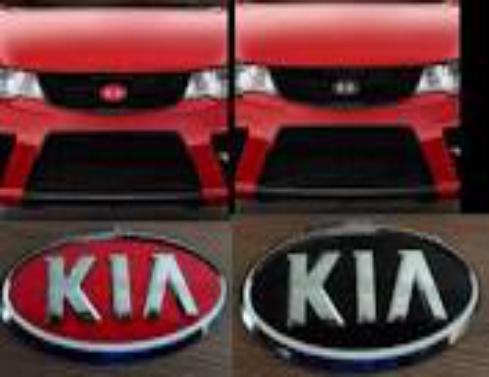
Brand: kia da
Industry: Transportation